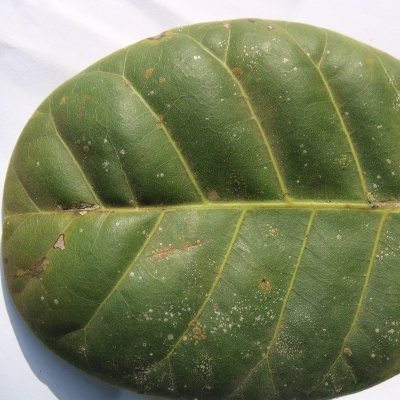
Crop: Cashew
Condition: red rust